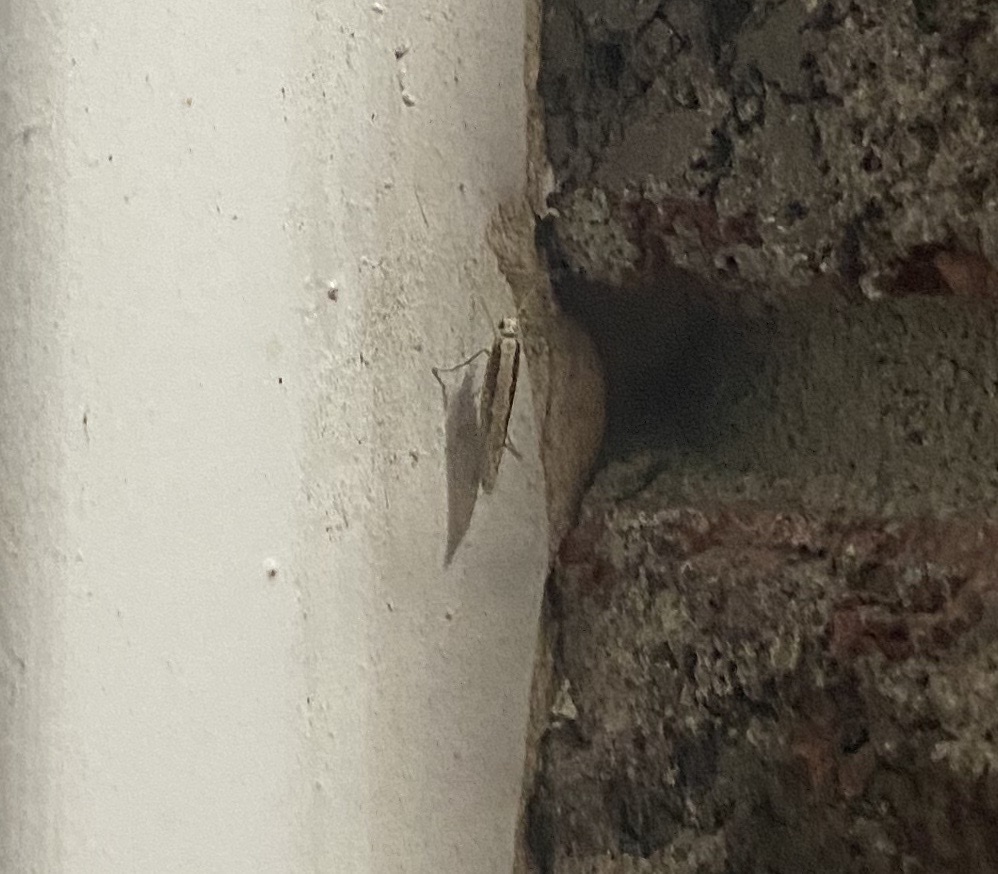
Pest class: diamondback_moth